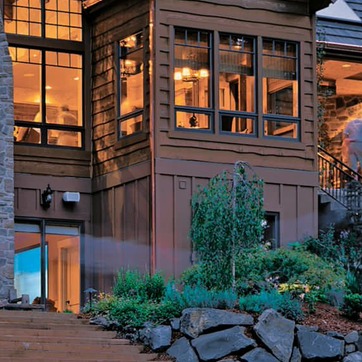
Material: wood